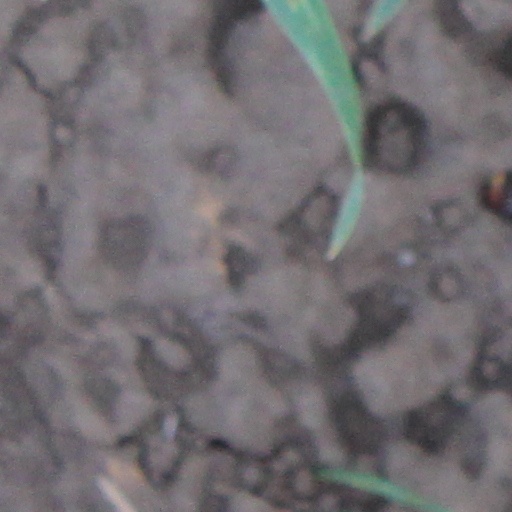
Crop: wheat